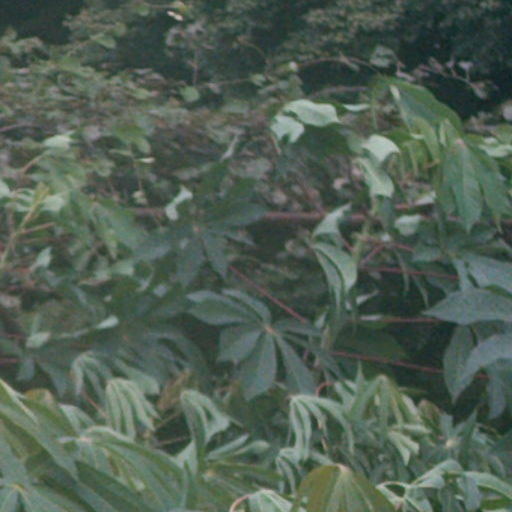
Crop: cassava